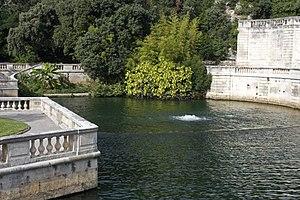
Nîmes est une commune du sud de la France, préfecture du département du Gard en région Occitanie. Ses habitants se nomment les Nîmois.
Le sanctuaire de la Fontaine est un site antique de la ville de Nîmes, lieu de culte probable de la première implantation humaine autour de la source. Aujourd'hui, ce site se trouve au cœur des jardins de la Fontaine.
Les Jardins de la Fontaine sont un parc public situé à Nîmes, dans le Gard. Ils sont élaborés autour de la source nîmoise originelle, déjà vénérée par les peuplades antérieure à l'arrivée des romains. La source de la Fontaine est d'ailleurs à l'origine de la création de l'agglomération plusieurs siècles avant la période gallo-romaine. Leur organisation architecturale met également en valeur deux monuments antiques majeurs de la ville, le temple de Diane et la tour Magne.